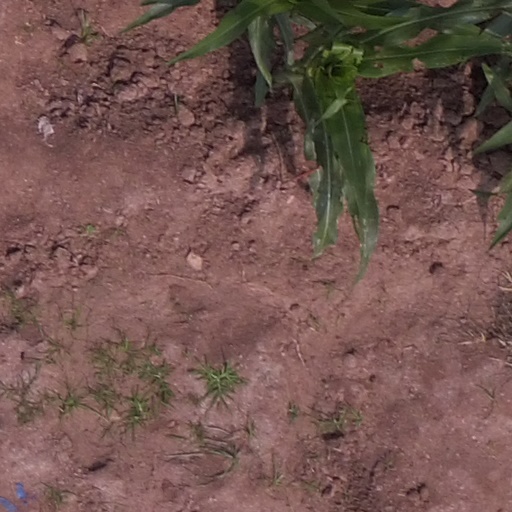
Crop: maize; corn